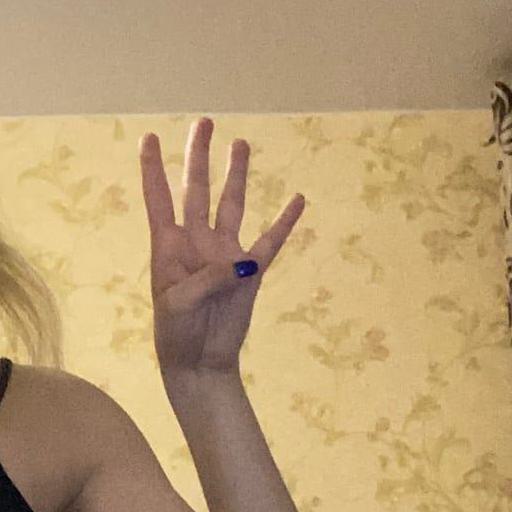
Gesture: four